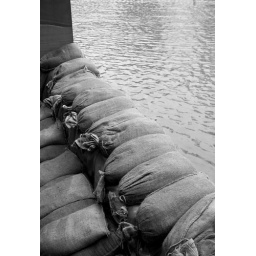
sand bags in front of the water